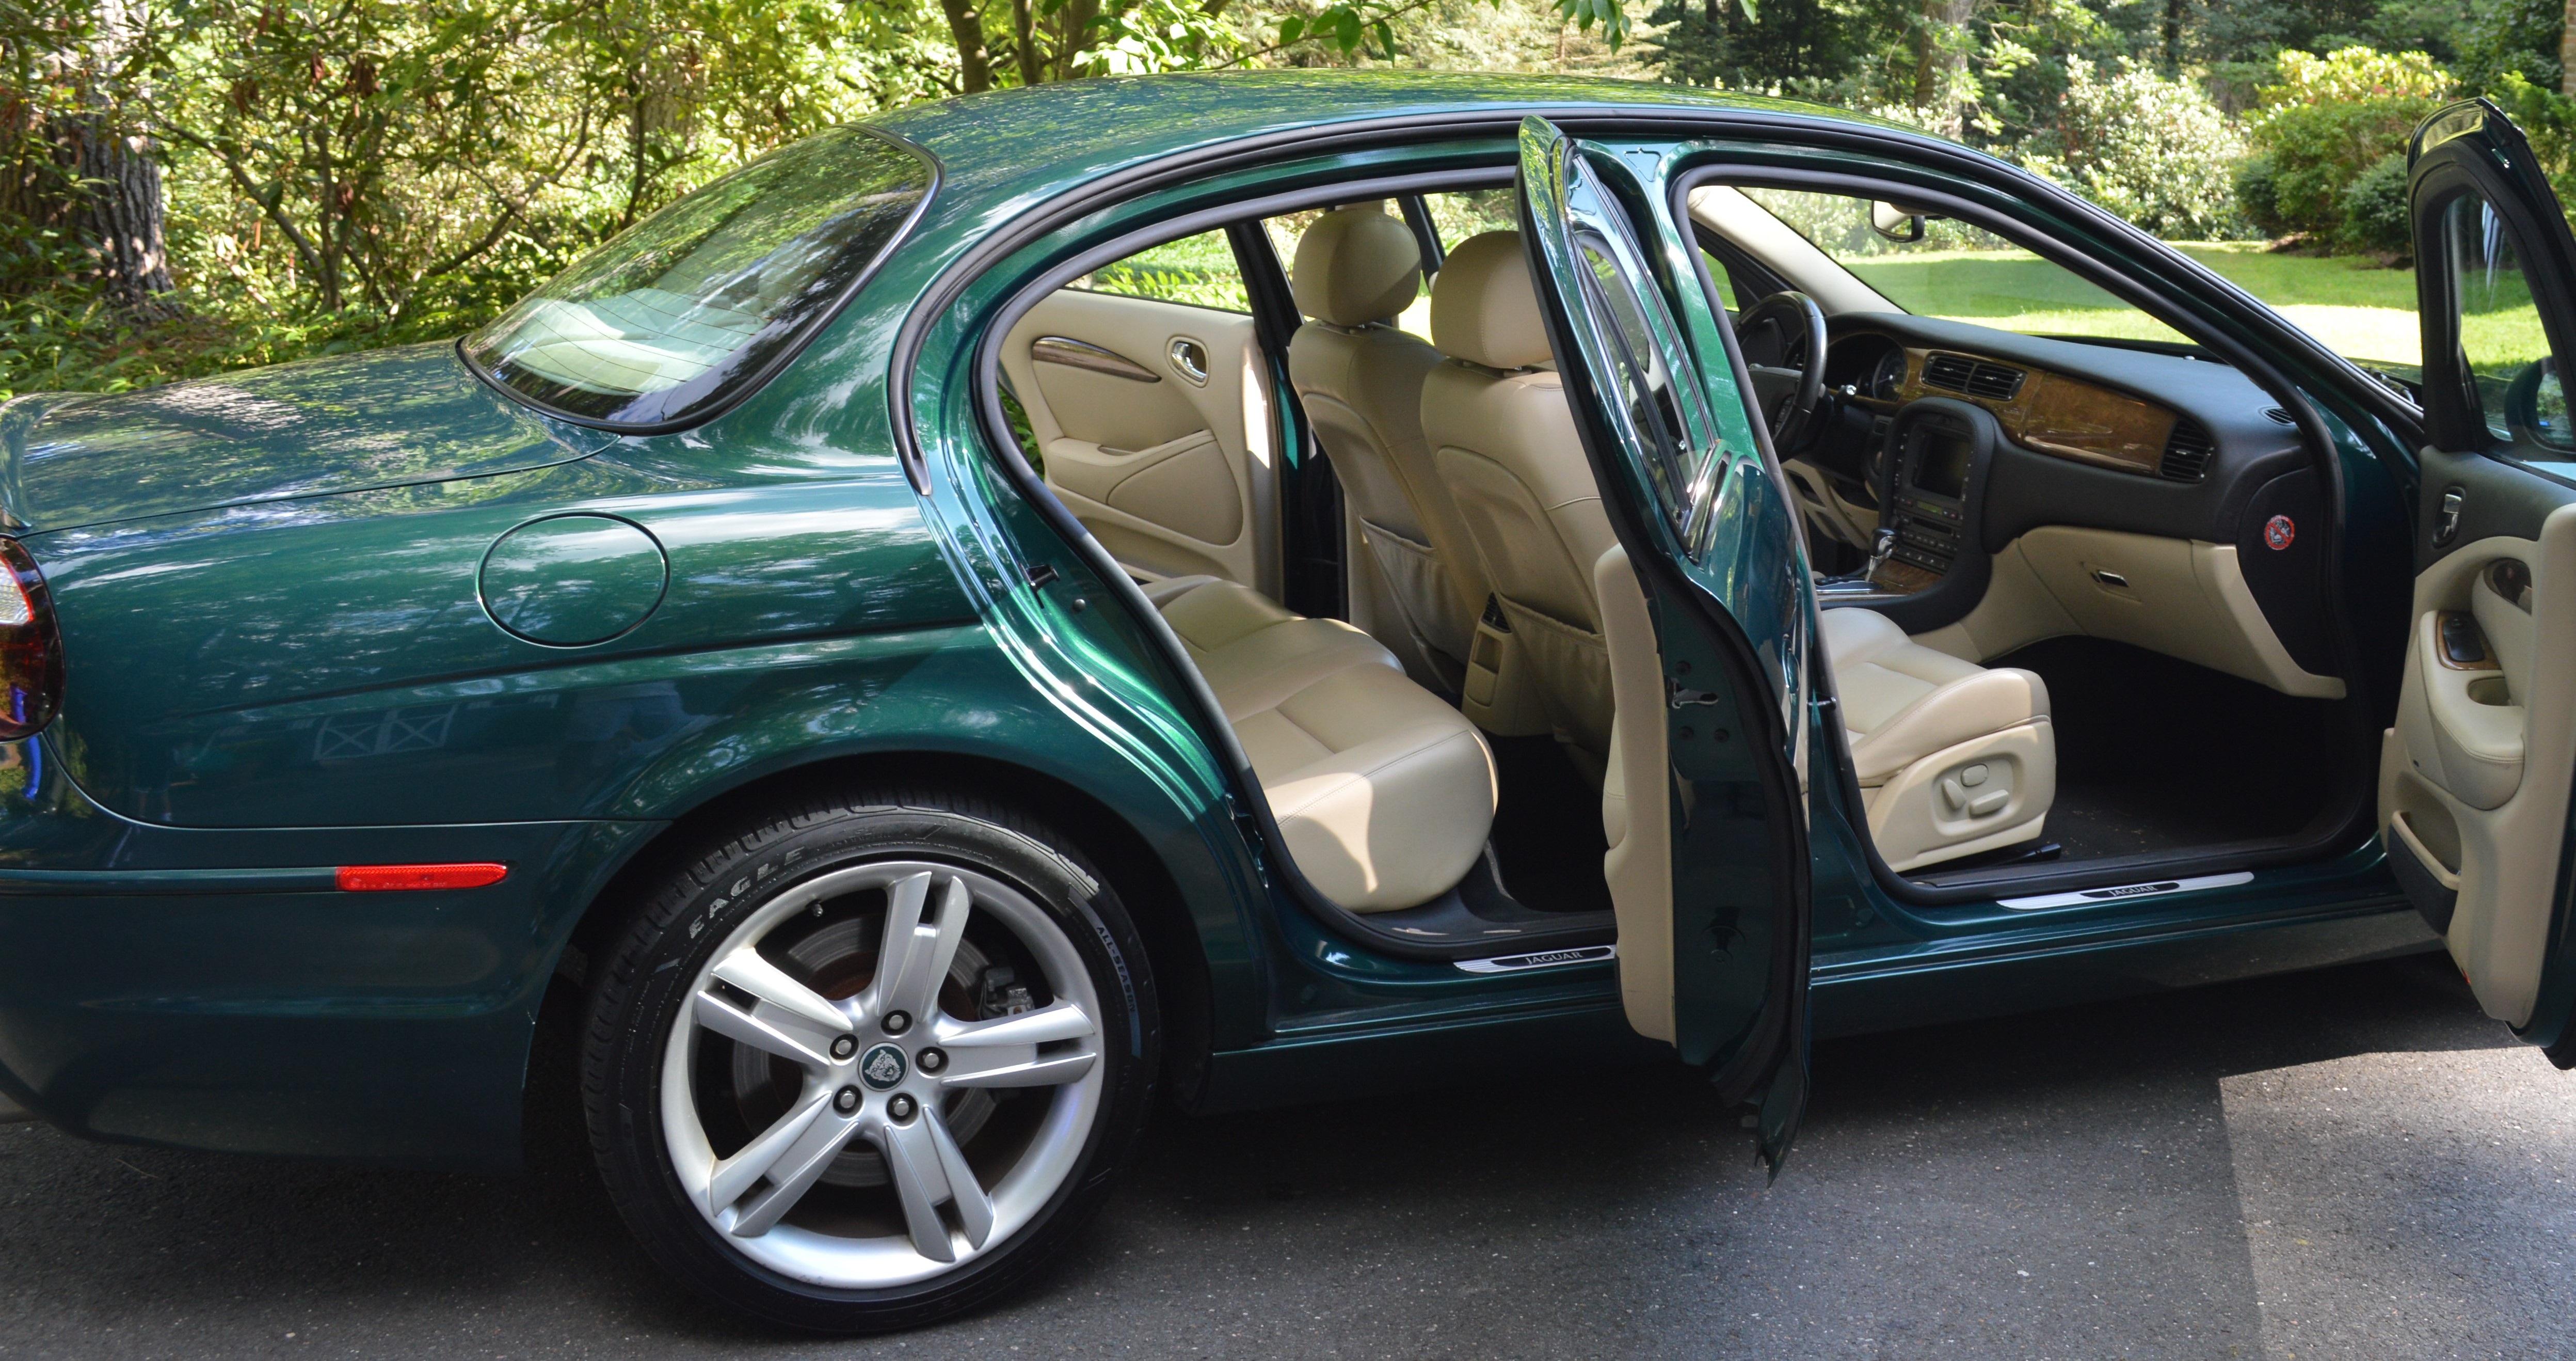
car, wheel, automobile, vehicle, auto, sedan, jaguar, land vehicle, automobile make, automotive exterior, compact car, luxury vehicle, family car, executive car